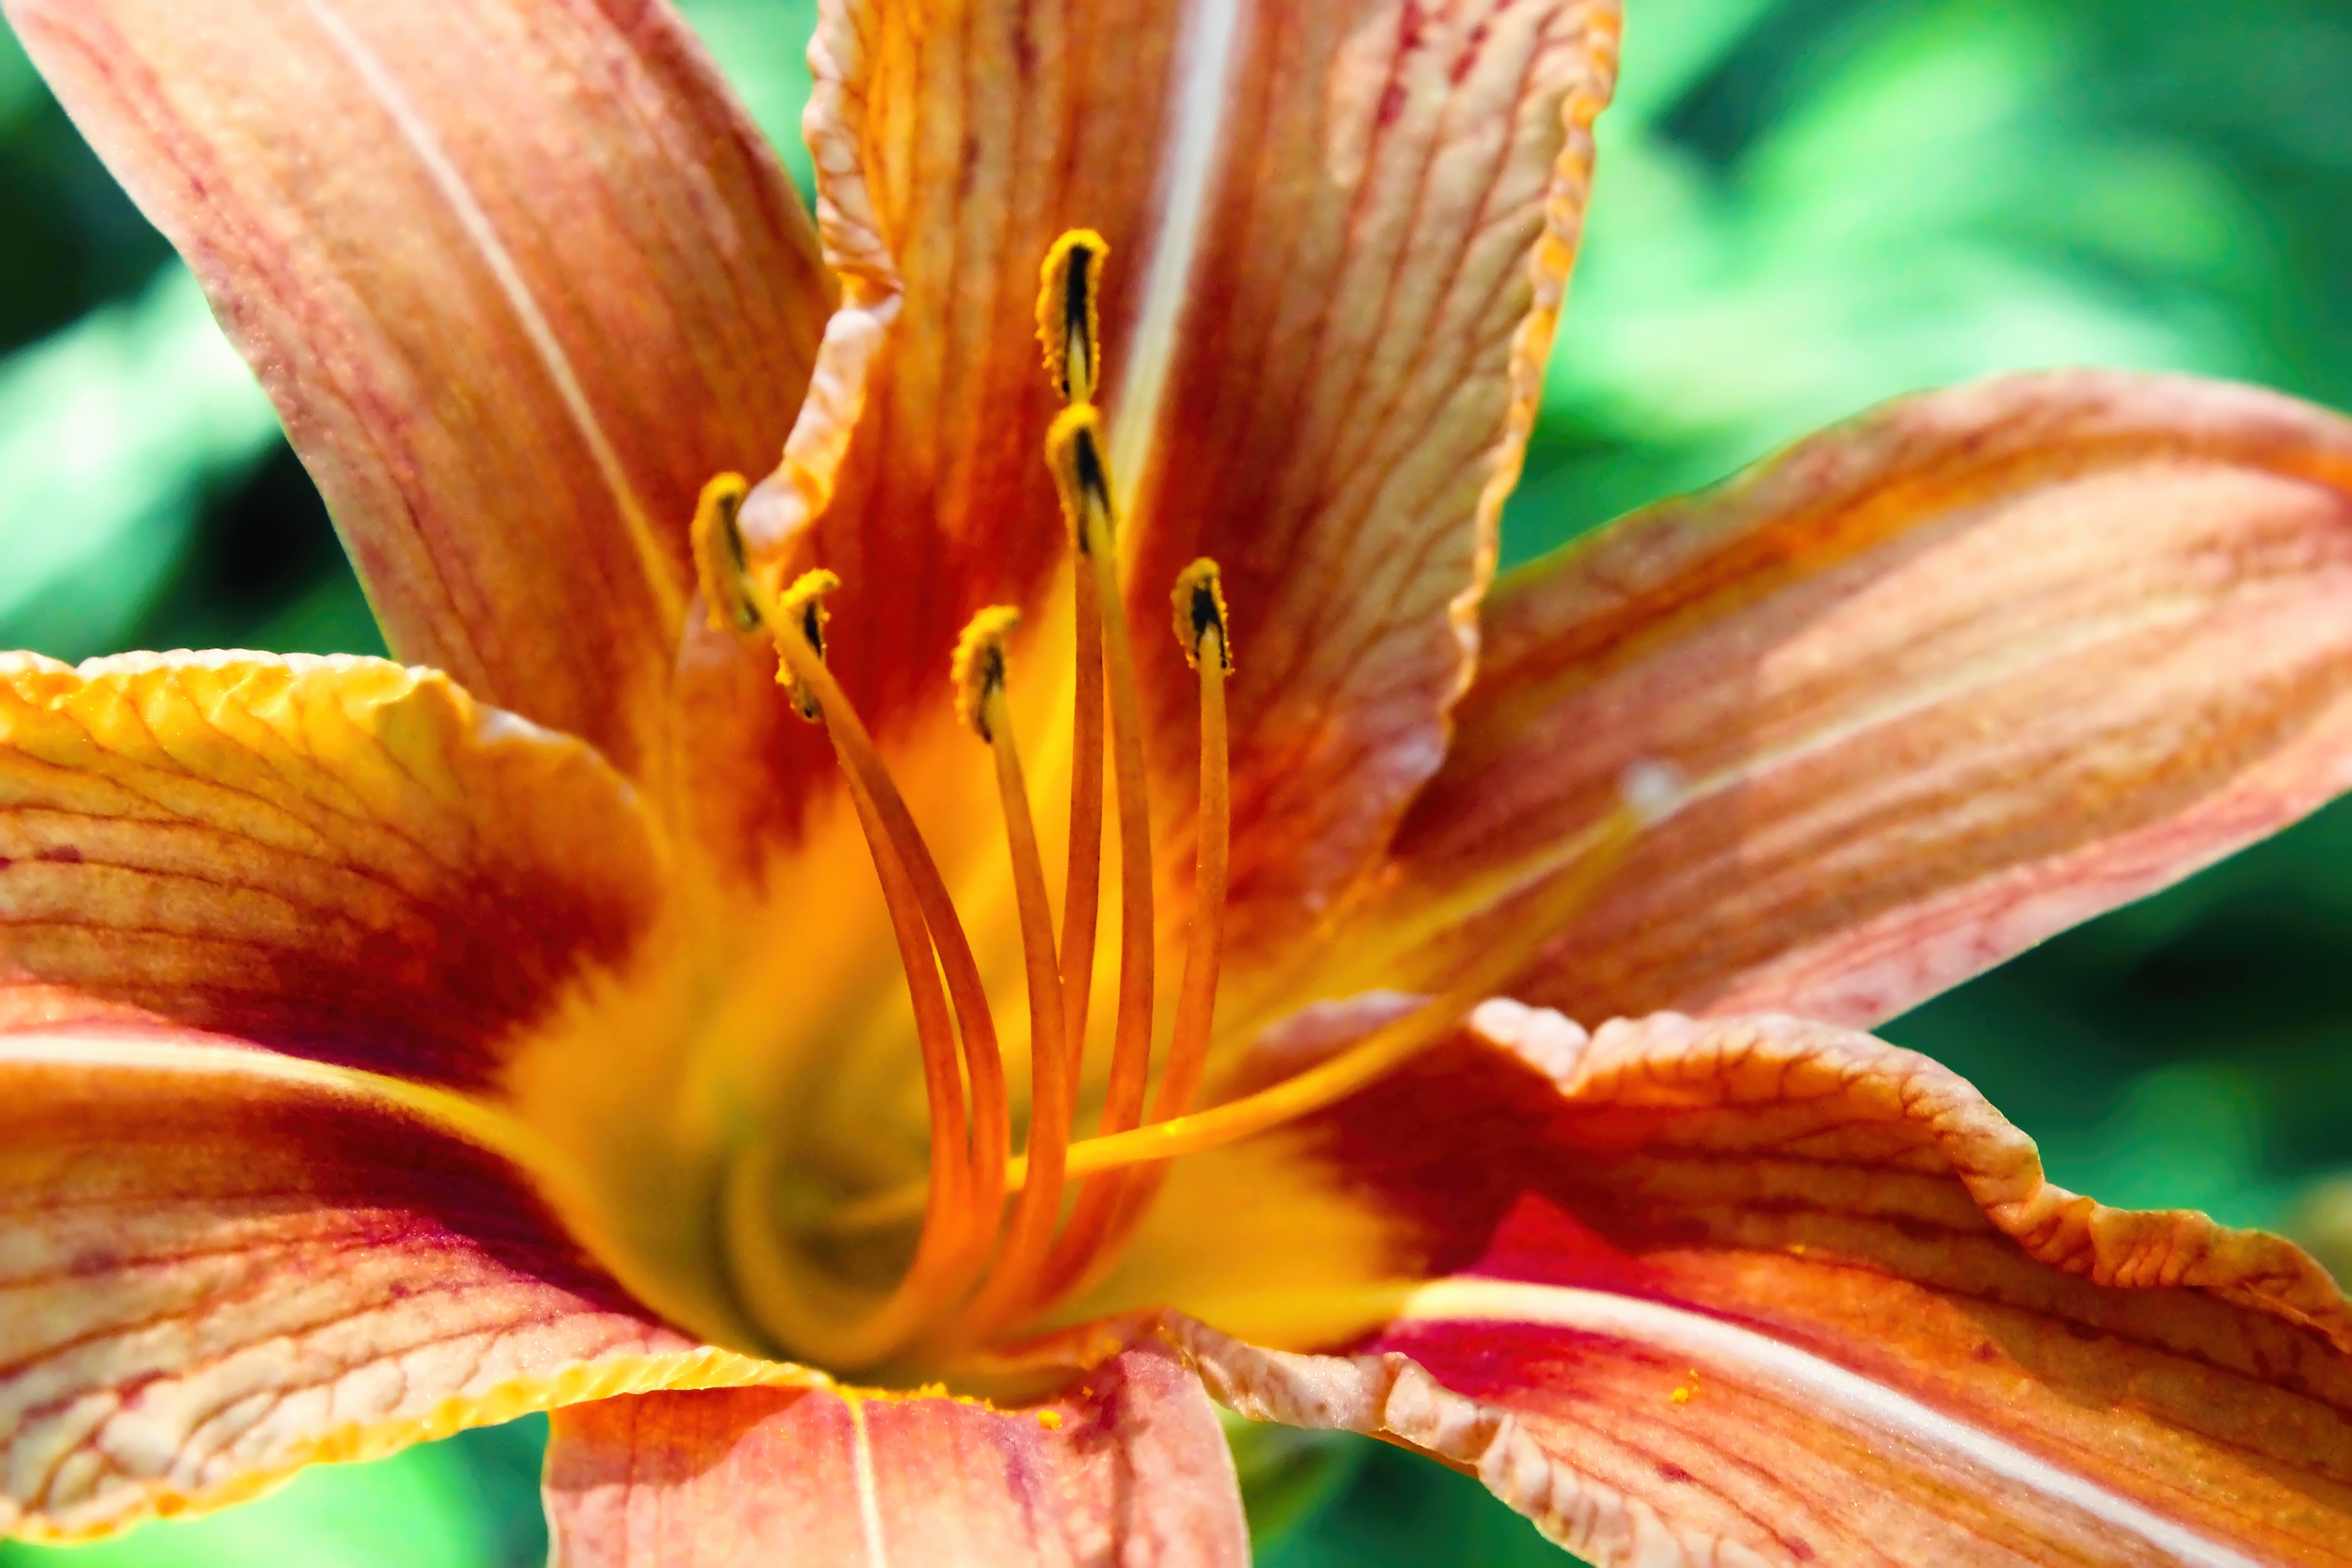
nature, plant, photography, leaf, flower, petal, bloom, summer, floral, spring, yellow, garden, flora, close up, lily, lilly, daylily, macro photography, flowering plant, orange lily, plant stem, land plant